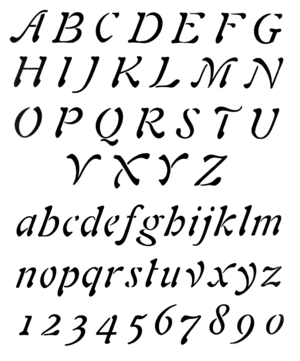
Fortement inspirée par l'Art nouveau, Auriol est une police de caractères à empattement triangulaire au pinceau, à effet pochoir, conçue par George Auriol en 1901 pour la fonderie G. Peignot & Fils.
Georges Peignot est un créateur de caractères, un fondeur de caractères et le gérant de la Fonderie G. Peignot & Fils jusqu’à sa mort au front, en 1915.